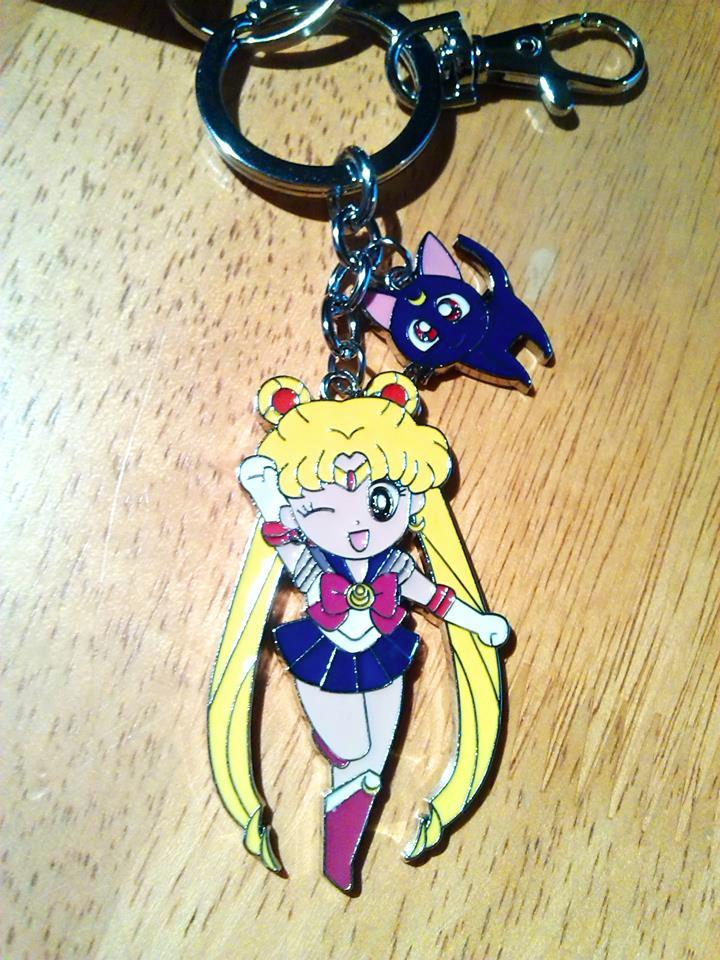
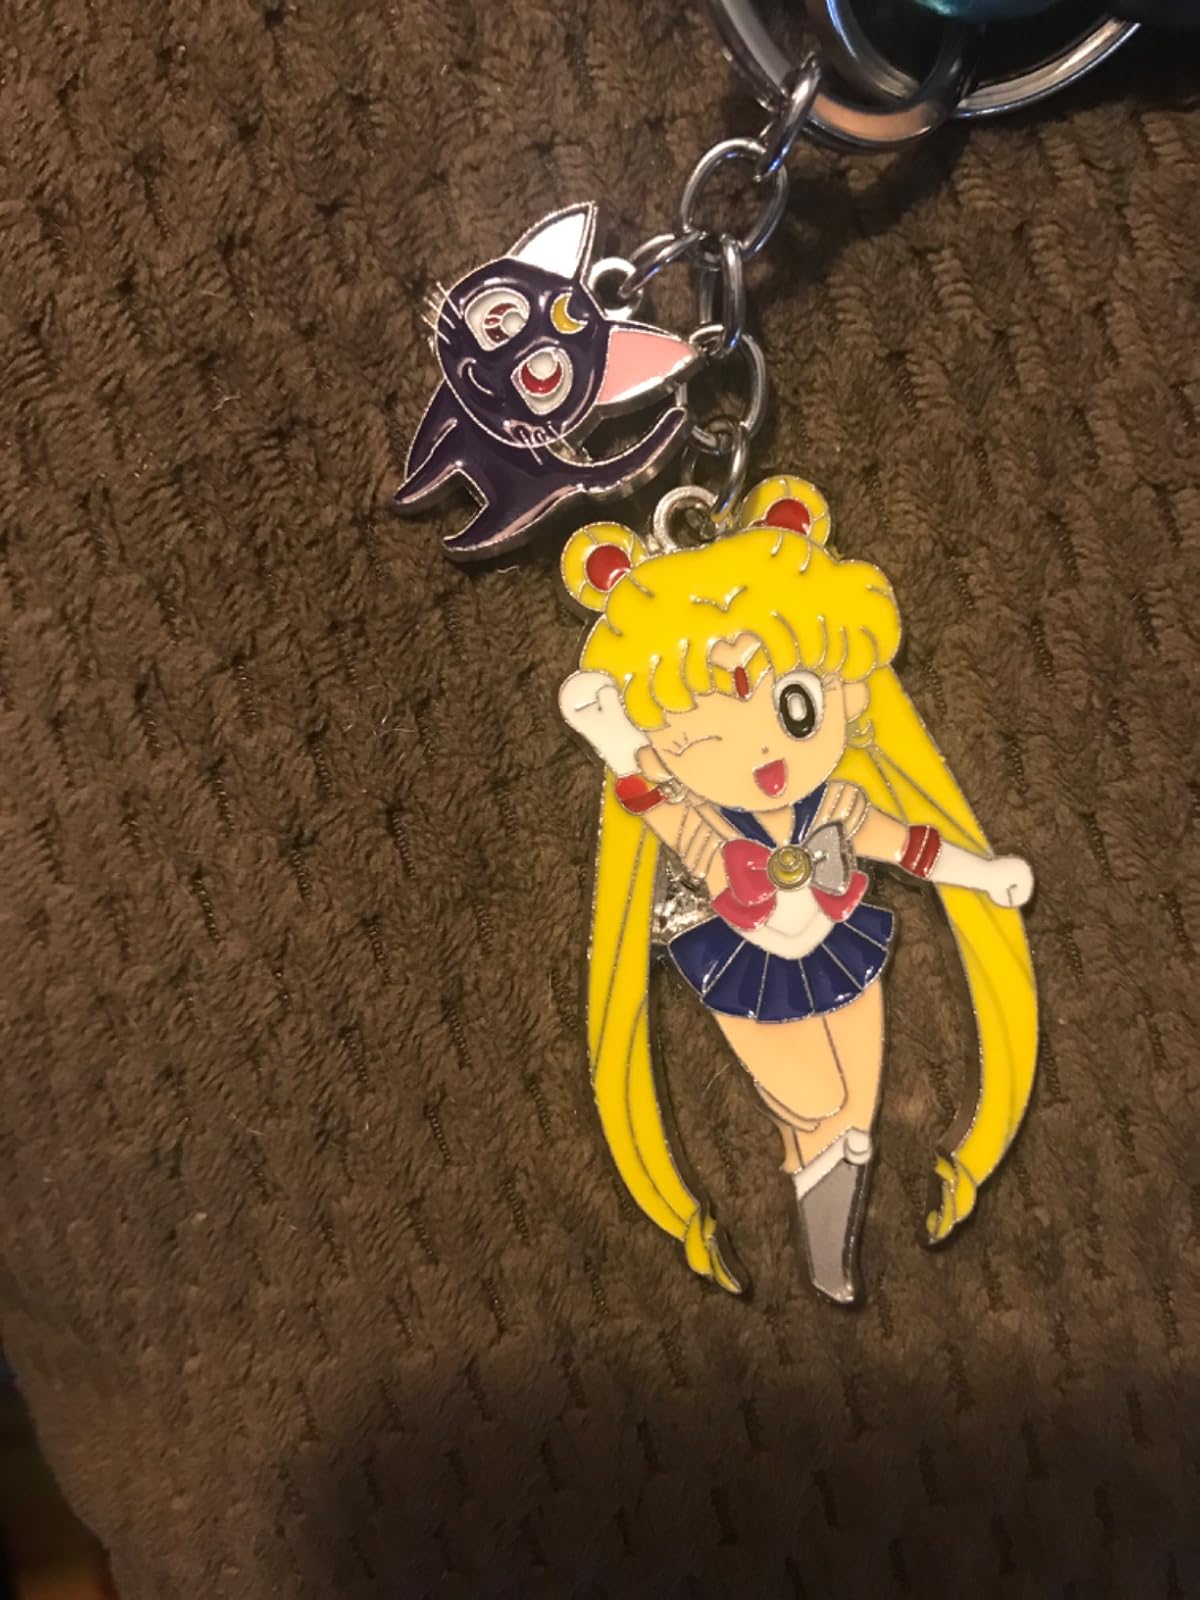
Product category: accessories_keychain
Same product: yes